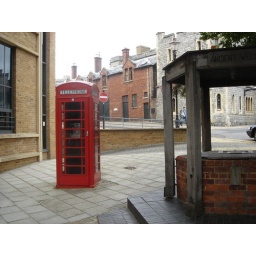
Old telephone box in Windsor UK with old well